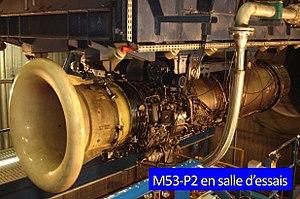
Turboréacteur en salle d'essais
Le turboréacteur est un système de propulsion qui transforme le potentiel d'énergie chimique contenu dans un carburant, associé à un comburant qu'est l'air ambiant, en énergie cinétique permettant de générer une force de réaction en milieu élastique dans le sens opposé à l'éjection.